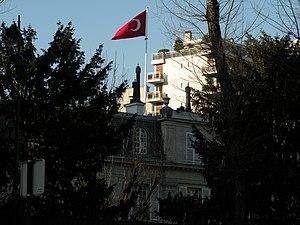
Ambassade de Turquie en France, ParisTürkçe: Türkiye Cumhuriyeti Paris Büyükelçiliği
L'hôtel de Lamballe est un hôtel particulier du 16ᵉ arrondissement de Paris, situé au 16 avenue de Lamballe. Construit au XVIIᵉ siècle, il est détruit dans l'entre-deux-guerres et reconstruit à l'identique ; il est de nos jours le siège de l'ambassade de Turquie en France.